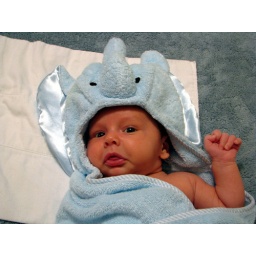
Beau in his blue elephant robe